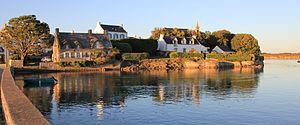
Ile de Saint Cado
La chapelle Saint-Cado est située, dans la ria d'Étel, sur l'île de Saint-Cado commune de Belz dans le Morbihan.
La rivière d'Étel ou ria d'Étel est un petit fleuve côtier du Morbihan, qui coule dans un aber, c'est-à-dire que sa vallée profonde est envahie par la mer à marée montante. Elle constitue une petite baie parsemée d'ilots, dont l'embouchure se situe dans l'océan Atlantique au niveau de la ville d'Étel et de celle de Plouhinec.
Belz [bɛls] est une commune française située dans le département du Morbihan, en région Bretagne.